Alice Armstrong

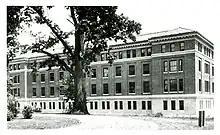
Armstrong worked at this building at the National Bureau of Standards, which was devoted entirely to the work in Electricity, Photometry, Radium, X-Ray, and Radio Communication.

Armstrong developed an interest in radioactivity during her time at Wellesley. After graduating in 1919, she took a job at the National Bureau of Standards. She began work checking radium-dial watches used by the army, and then transferred to the radium section as an assistant physicist. The Bureau's radium laboratory had the responsibility of checking the quality and amount of radium samples, and the lab director was frequently absent due to a stomach ulcer. "So," Armstrong later recalled, "after only a few months, I found myself more or less in charge of certifying all the radium sold in the United States."